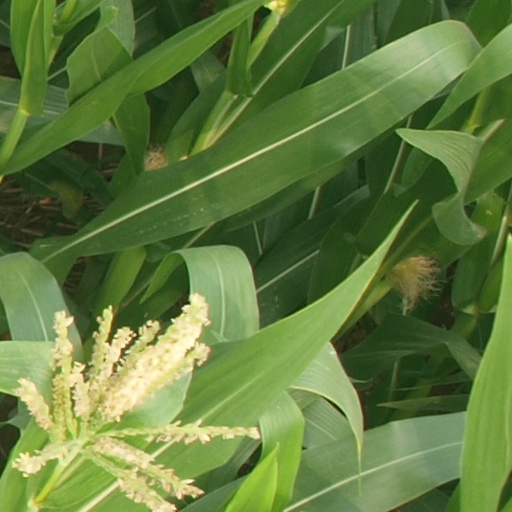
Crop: maize; corn